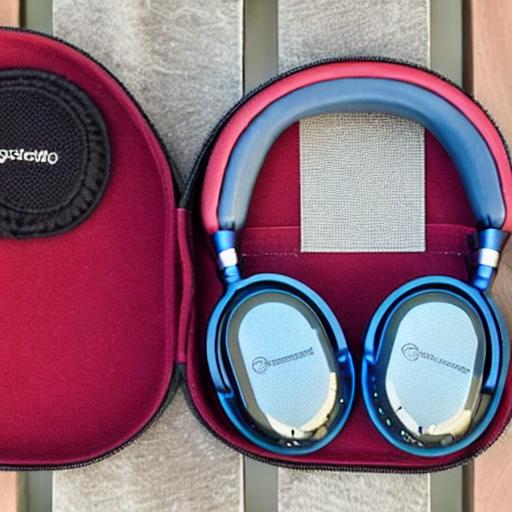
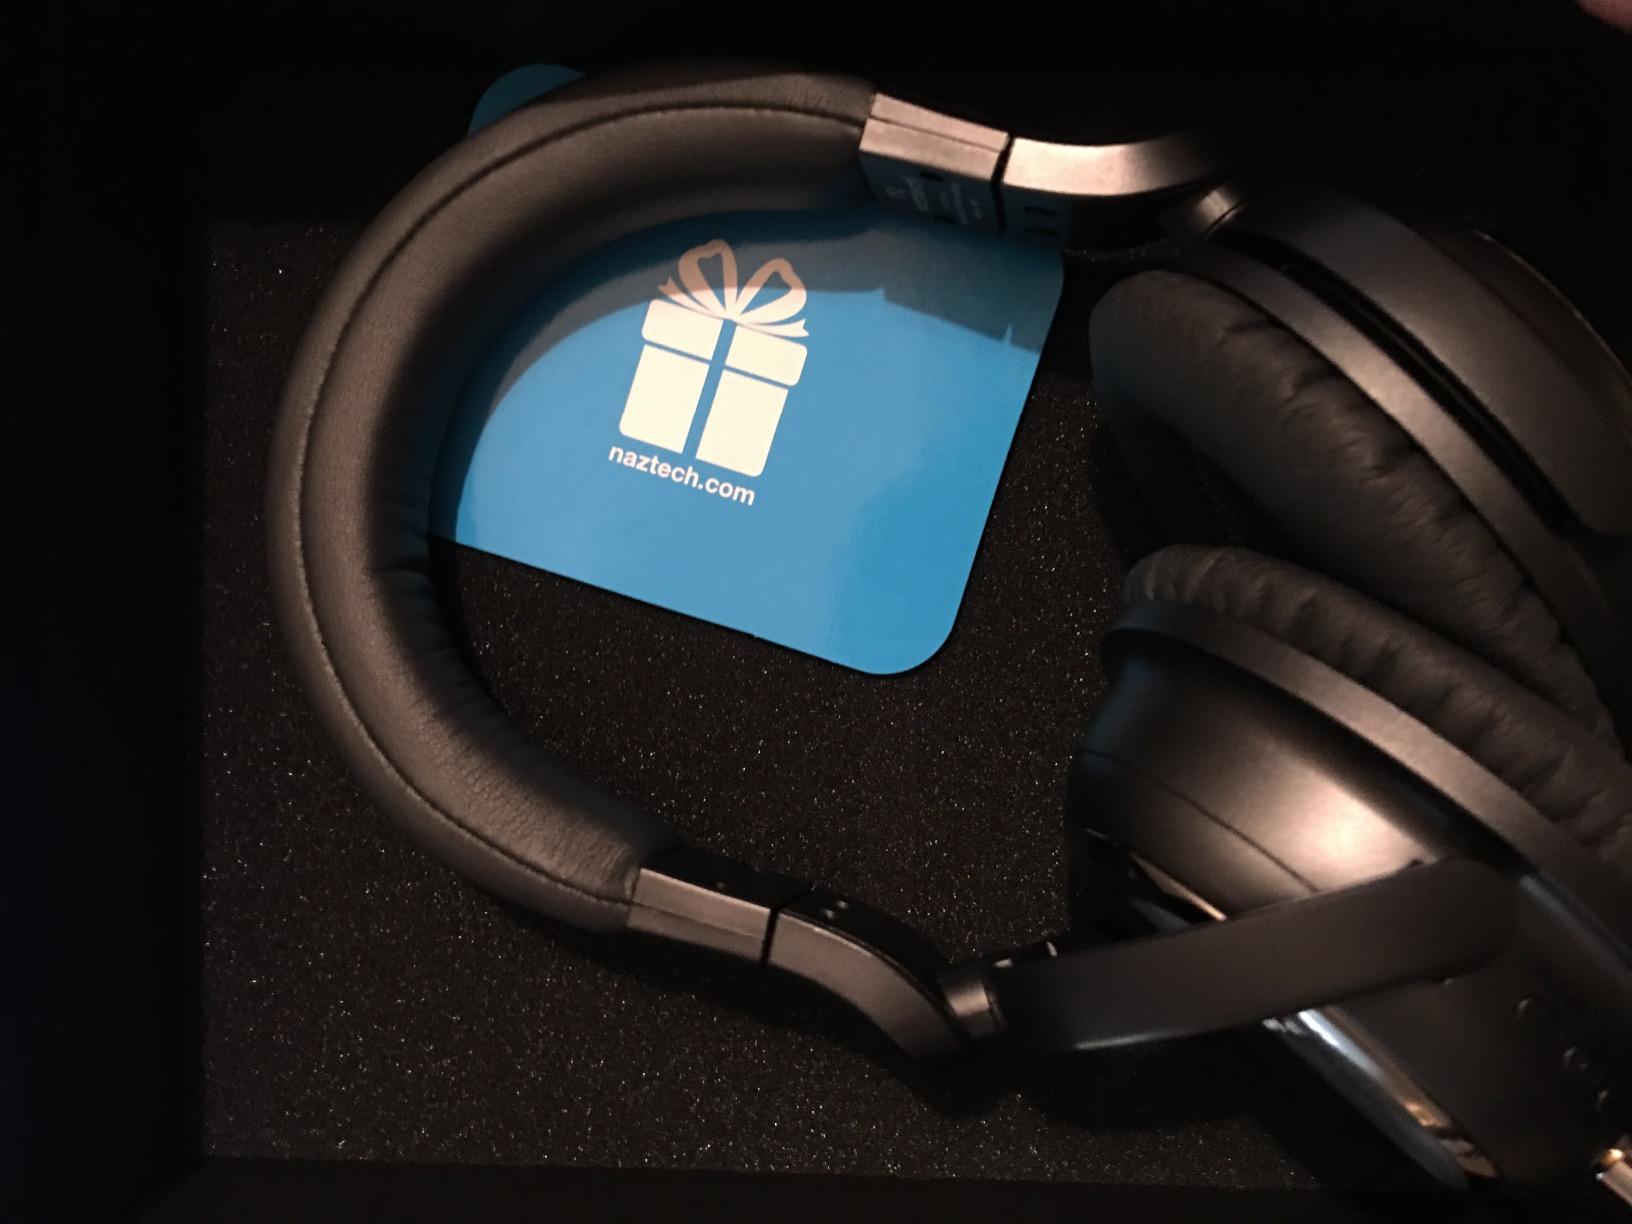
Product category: headphones
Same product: no